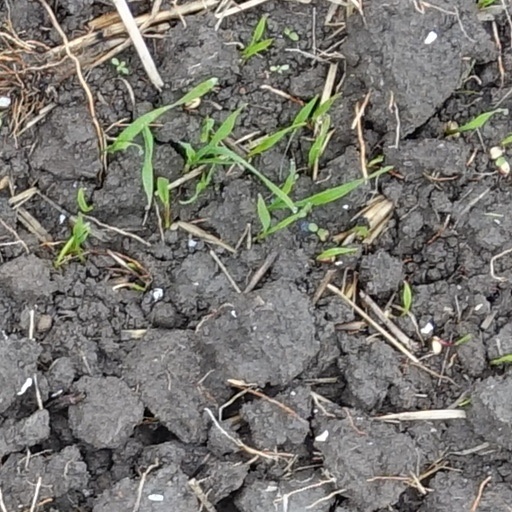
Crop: wheat